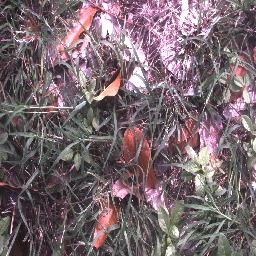
Label: negative